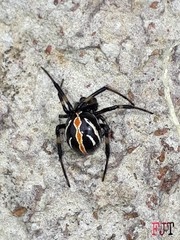
Species: Lactrodectus_hesperus